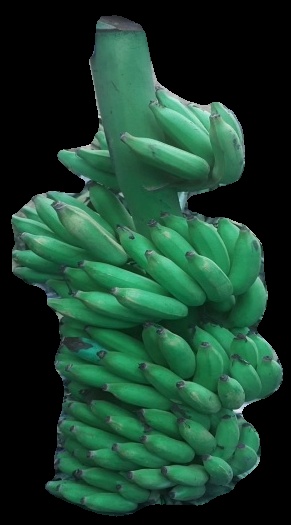
Variety: elakki-bale
Grade: grade1